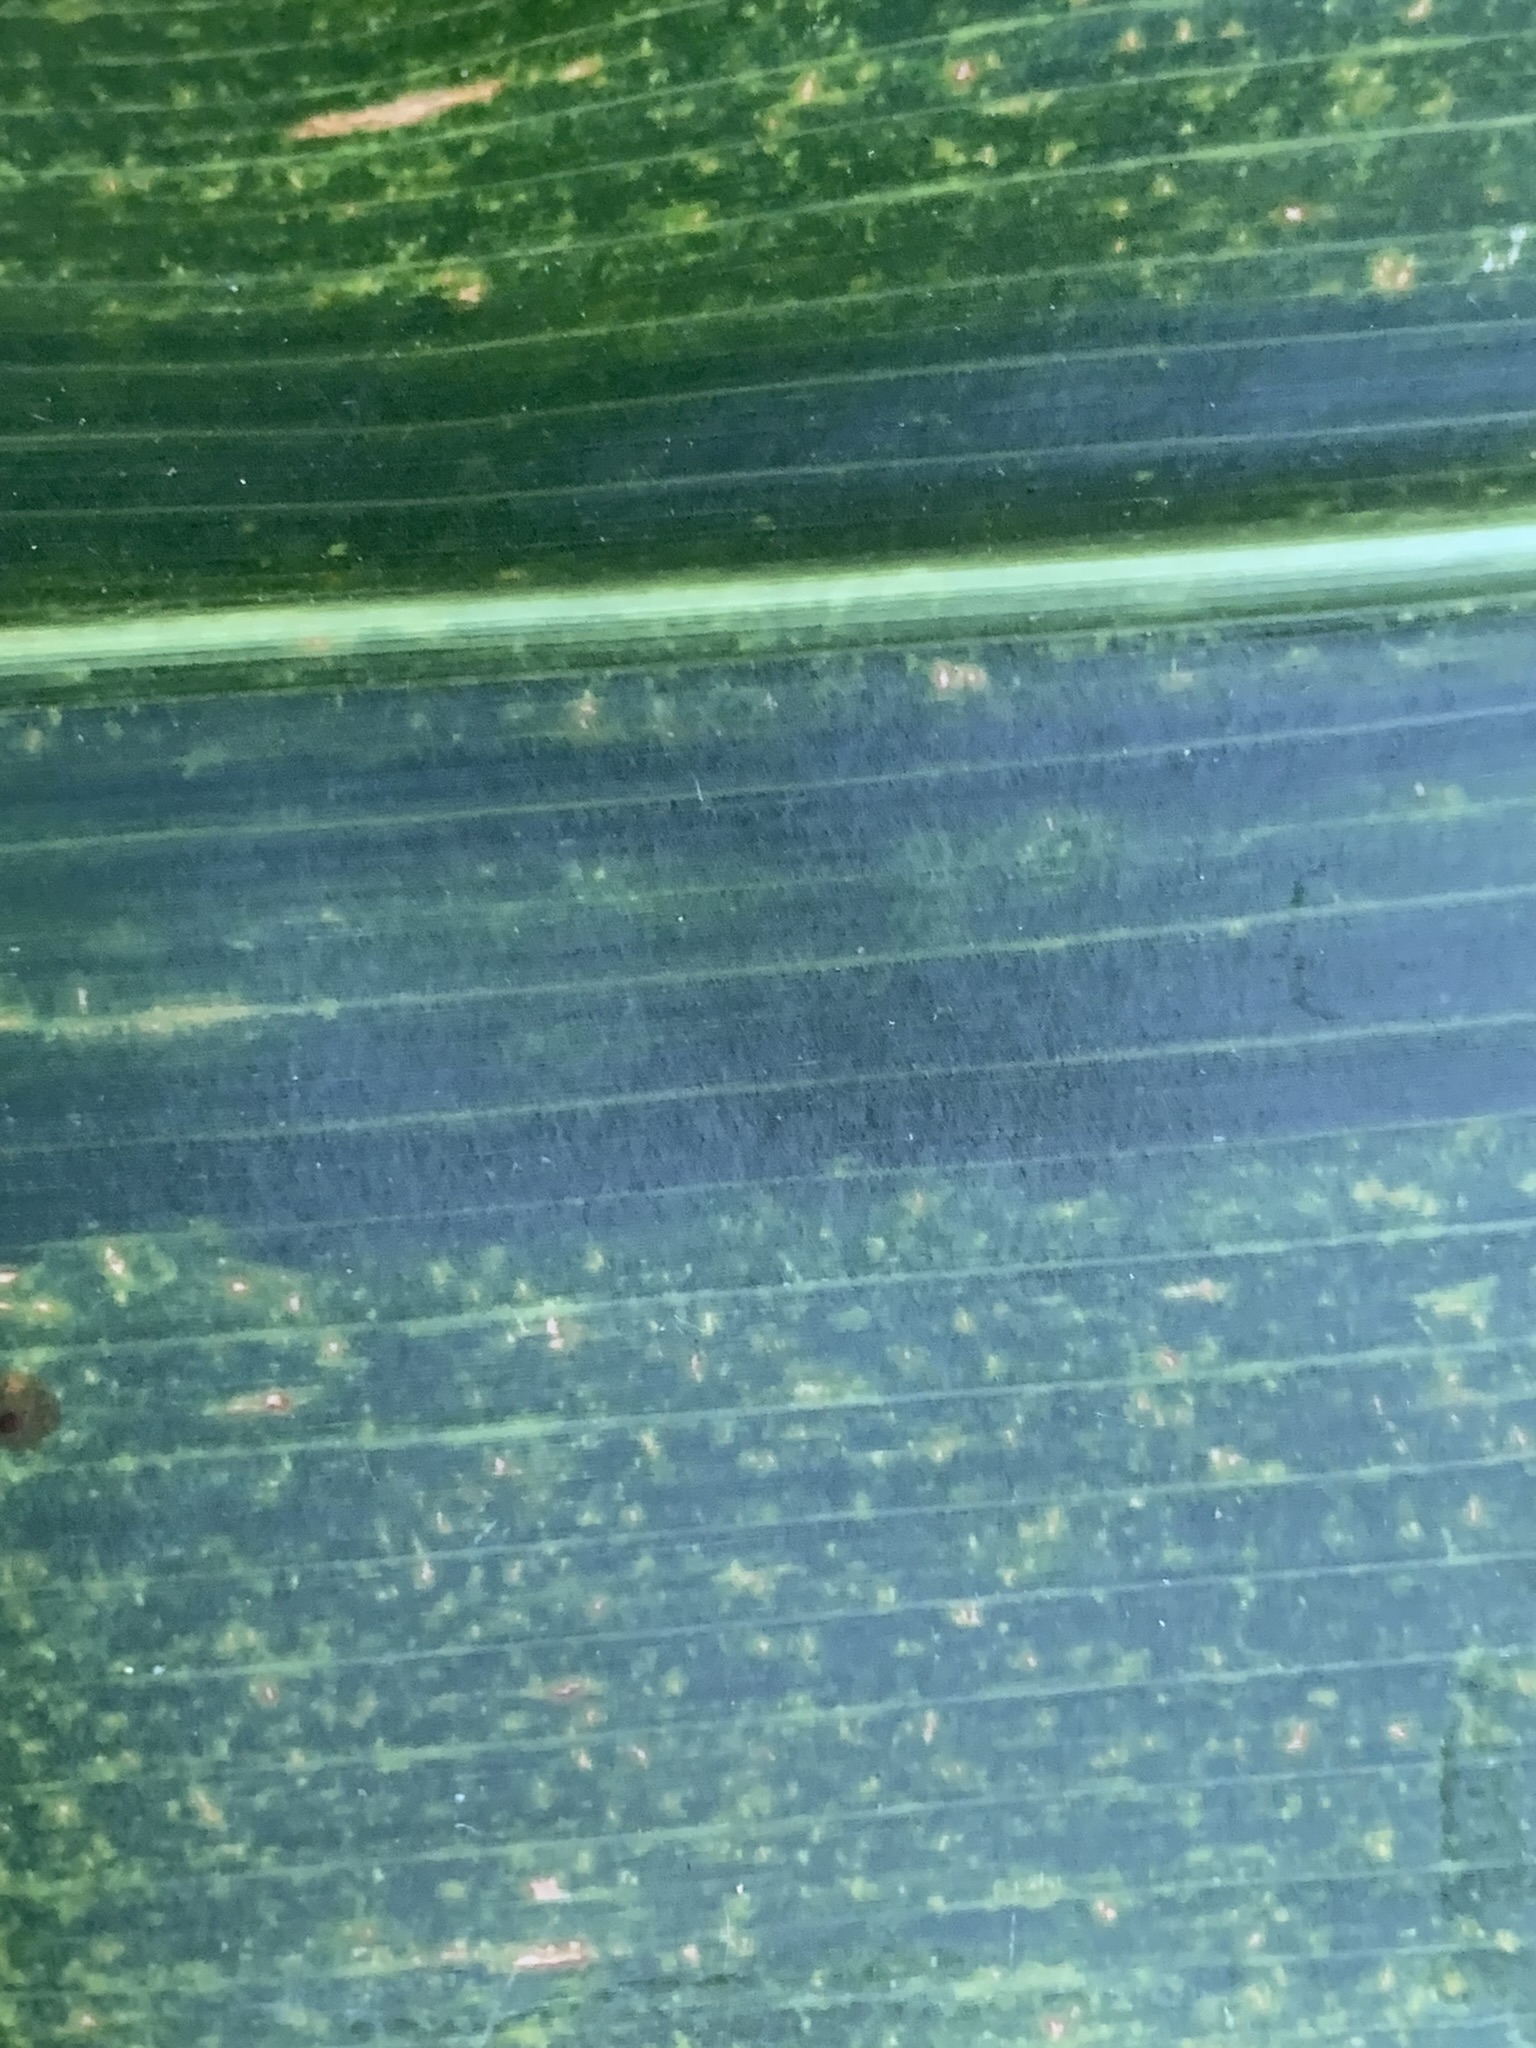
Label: MLN